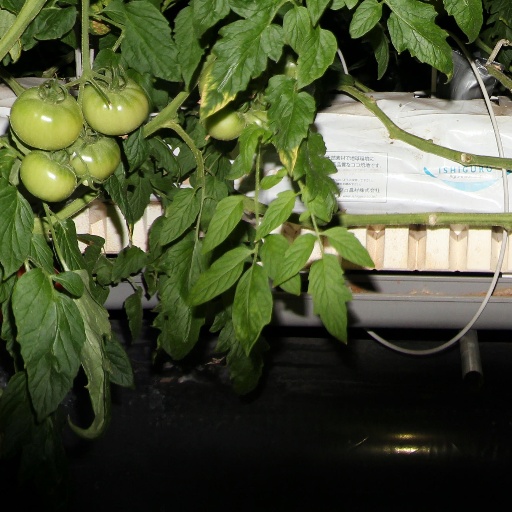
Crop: tomato